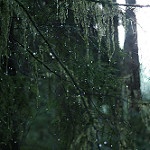
Scene: Outdoor